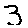
Label: 3